Lawthorn

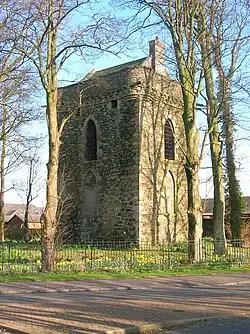
Stane Castle.

The lordship of Stonanrig or Stane extended to circa 300 acres and is first recorded as being held by ""William Frawnces of le Stane"" in 1417.